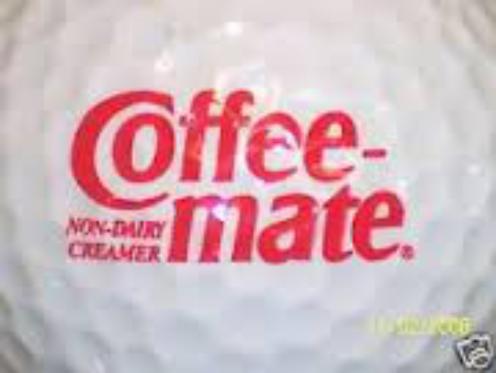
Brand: Coffee-Mate
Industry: Food